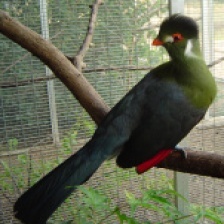
Species: WHITE CHEEKED TURACO
Scientific name: TAURACO LEUCOTIS